Maynooth University

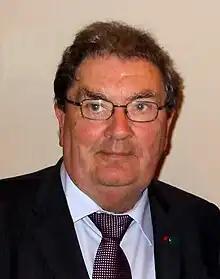
John Hume, Nobel Laureate

The university is divided into three faculties: Arts, Celtic Studies and Philosophy; Science and Engineering; Social Sciences, with most students studying within one of these streams (although some cross-discipline courses are available). The faculties are further divided into various schools and departments.